Teresa Berganza

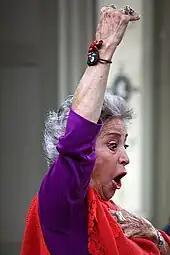
Teresa Berganza during a master class in May 2009

As a recitalist, Berganza made her Carnegie Hall debut in 1964. Her concert repertoire includes Spanish, Italian, French, German, and Russian songs. From 1957 to 1977, Berganza was married to the composer and pianist Félix Lavilla, who accompanied her in recitals and recordings. The couple had three children, including soprano Cecilia Lavilla Berganza. She showcased songs from Spain, from medieval cantigas from the era of Alfonso X of Castile to miniatures by Manuel de Falla and Enrique Granados.